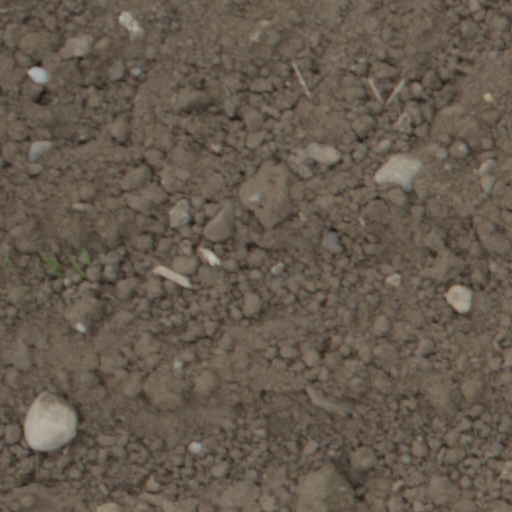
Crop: wheat